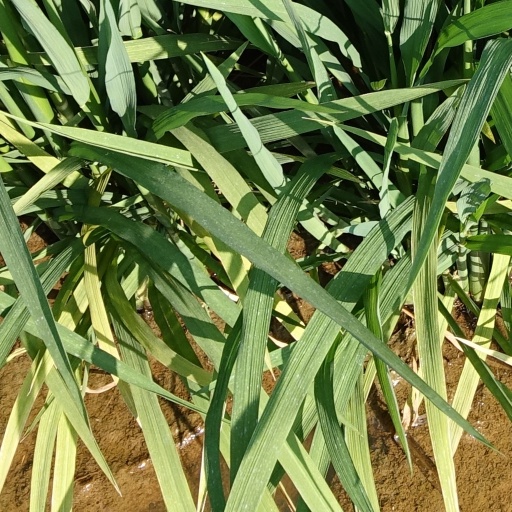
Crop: rice